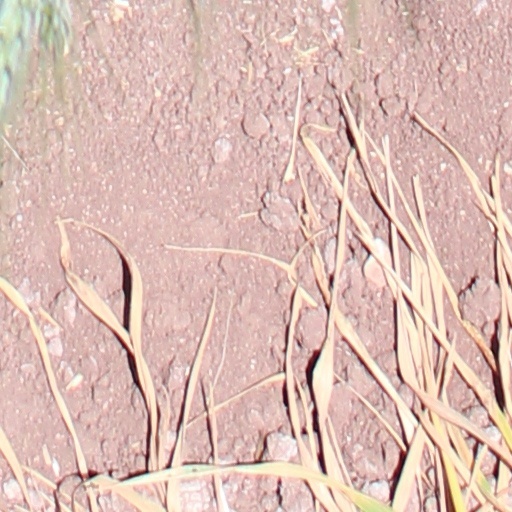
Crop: wheat